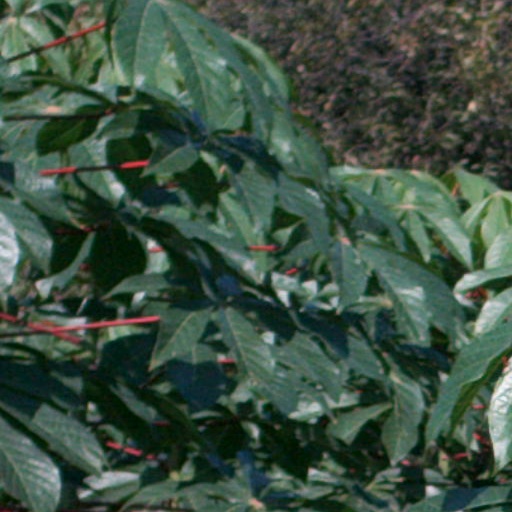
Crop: cassava